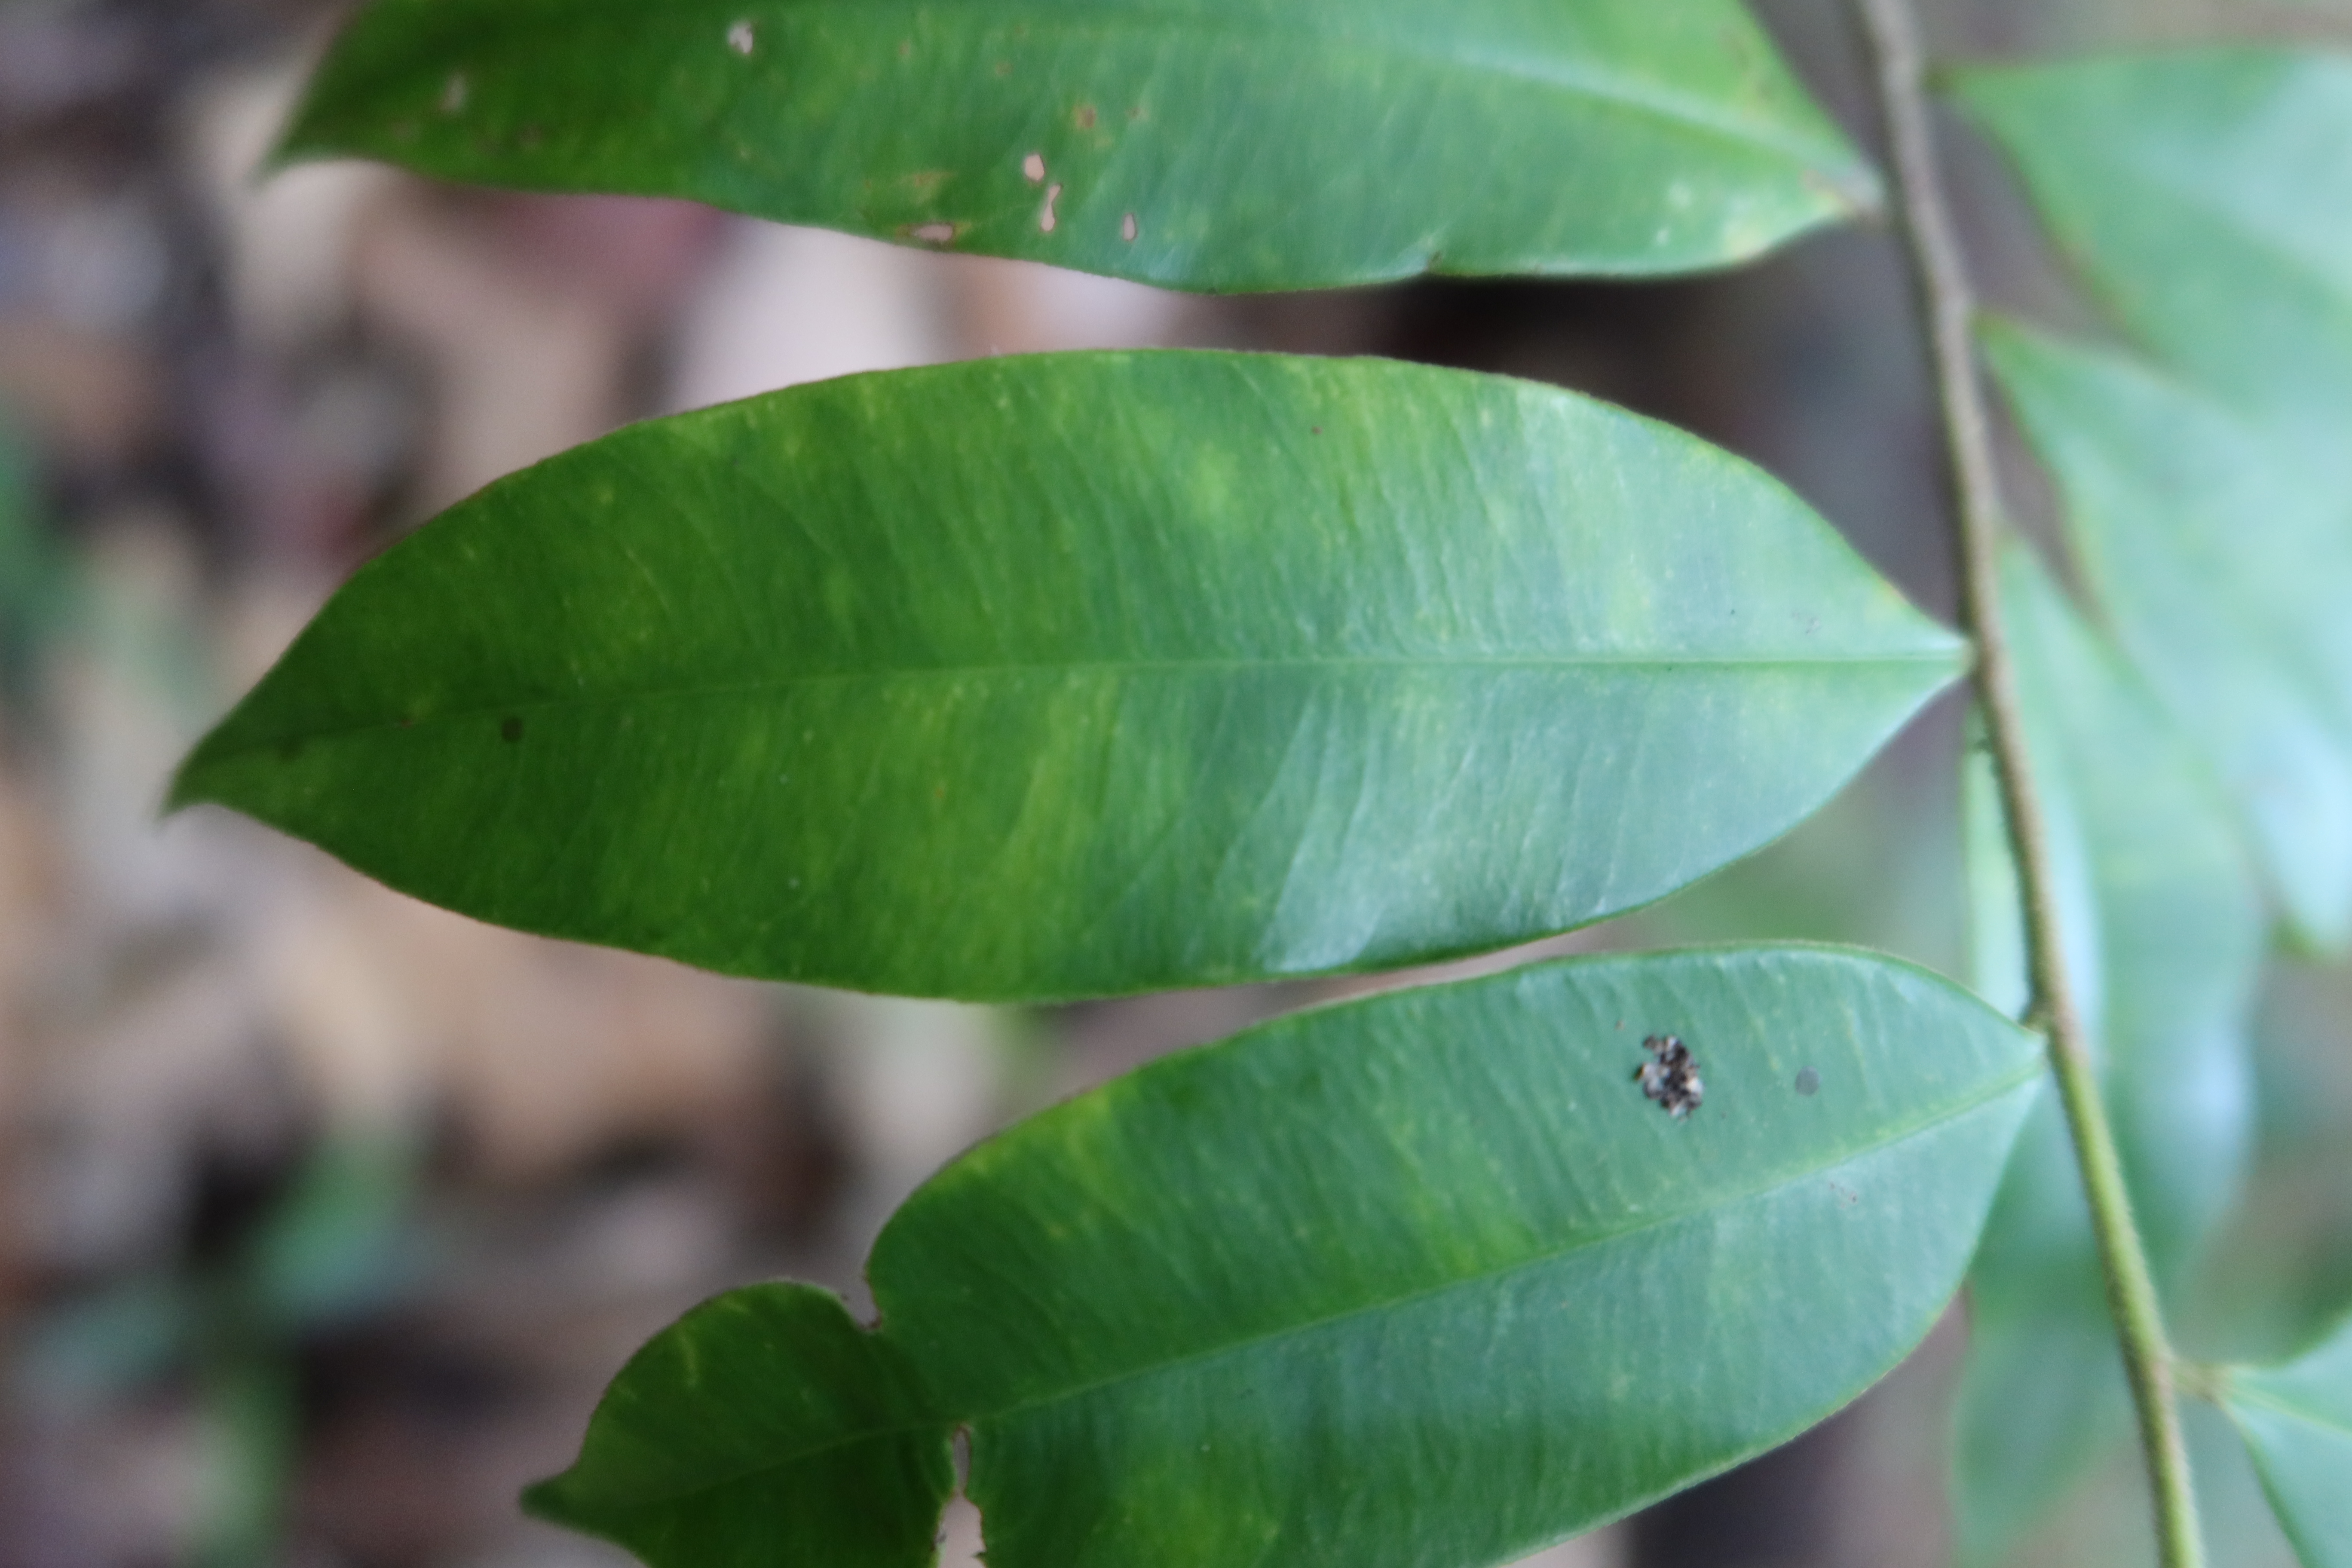
Label: Black spots